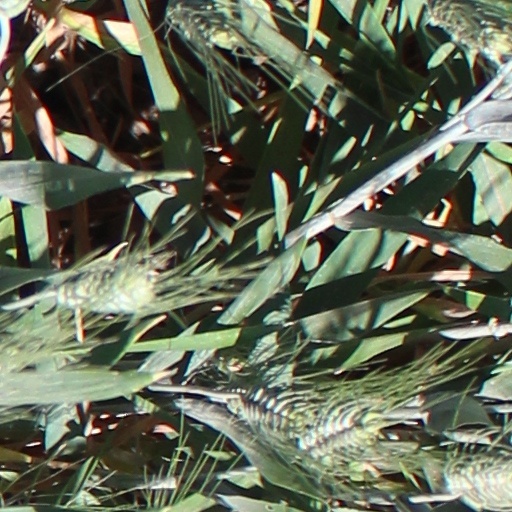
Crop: wheat